Leticia, Amazonas

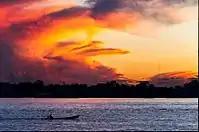
Sunset on the Amazon.

A long-standing border dispute involving Leticia, between Colombia and Peru, was decided in 1934 by the League of Nations after these two nations were engulfed in an armed conflict known as the Colombia-Peru War. It is adjacent to the larger Brazilian city of Tabatinga. Together with the Peruvian city of Santa Rosa de Yavari, the entire urban area has more than 120,000 residents spread along the Amazon River